Galaxy groups and clusters

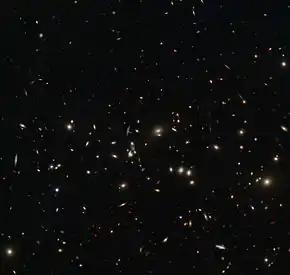
MACS J0152.5-2852 is a massive galaxy cluster. Almost every pixel seen in the image is a galaxy, each containing billions of stars.

Galaxy groups and clusters are the largest known gravitationally bound objects to have arisen thus far in the process of cosmic structure formation. They form the densest part of the large-scale structure of the Universe. In models for the gravitational formation of structure with cold dark matter, the smallest structures collapse first and eventually build the largest structures, clusters of galaxies. Clusters are then formed relatively recently between 10 billion years ago and now. Groups and clusters may contain ten to thousands of individual galaxies. The clusters themselves are often associated with larger, non-gravitationally bound, groups called superclusters.